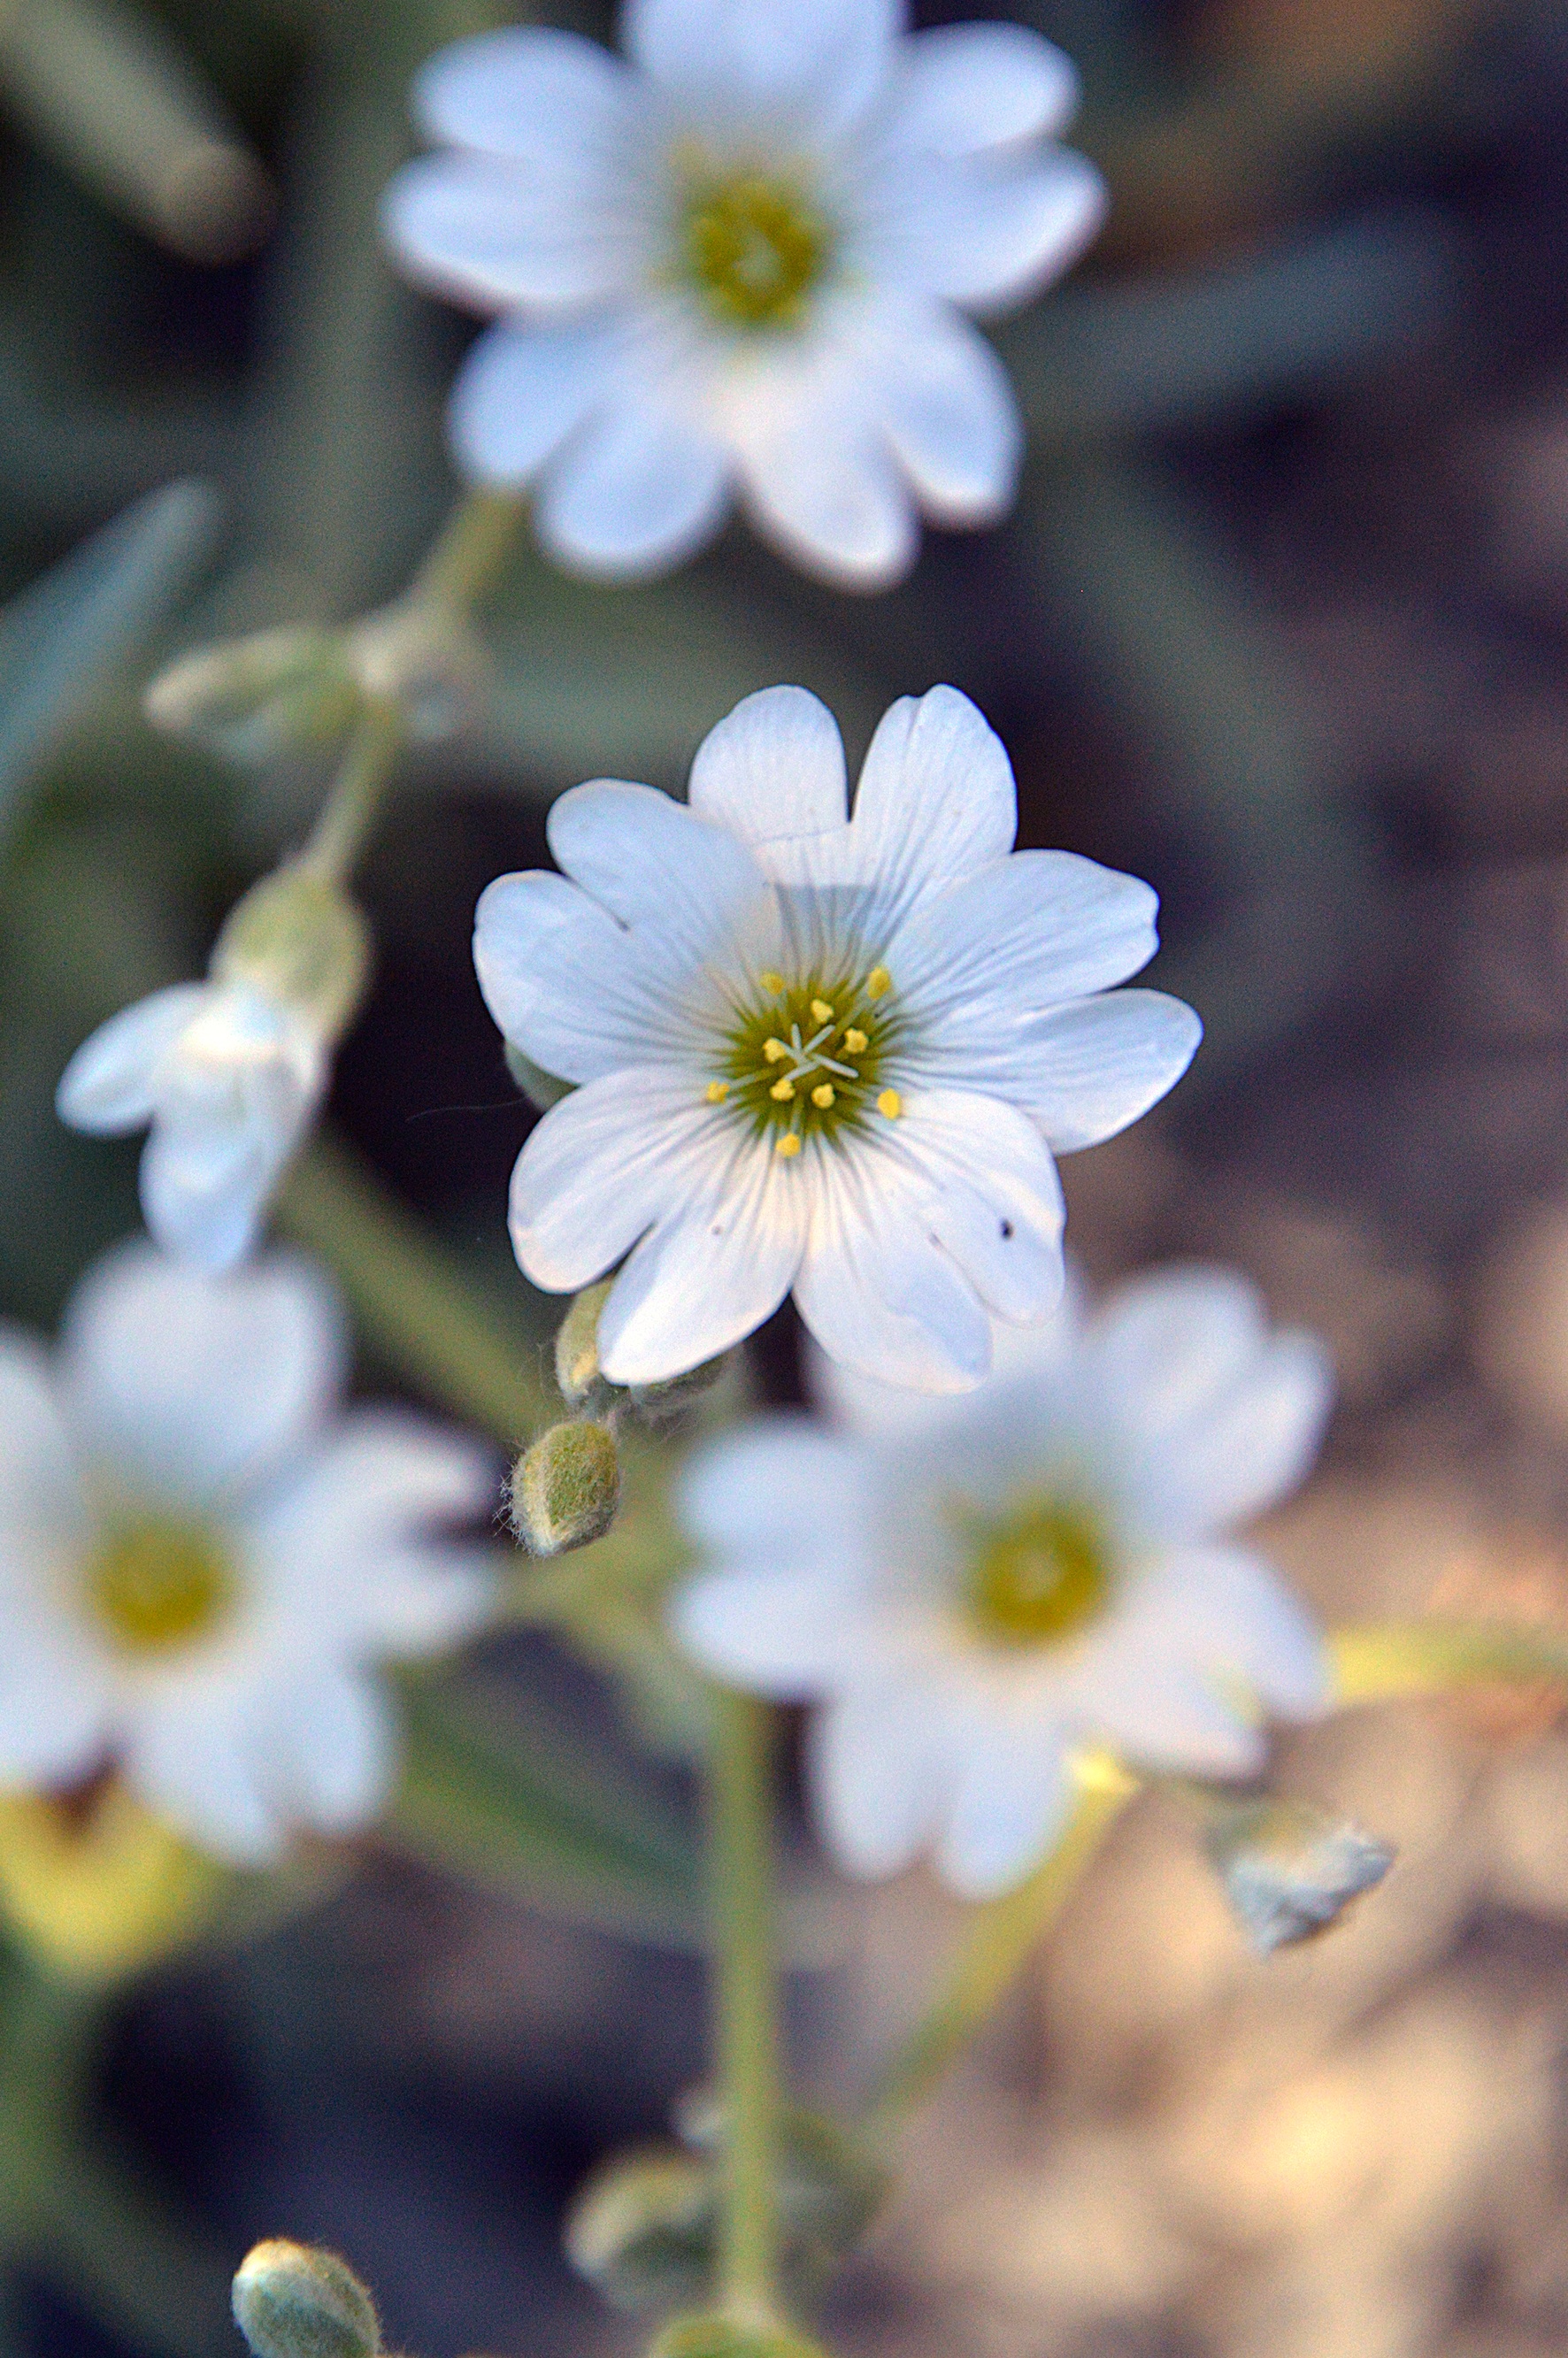
nature, blossom, plant, white, flower, petal, summer, spring, green, produce, botany, flora, white flower, wildflower, flowers, close up, macro photography, summer flowers, flowering plant, plant stem, land plant